Brion Rush

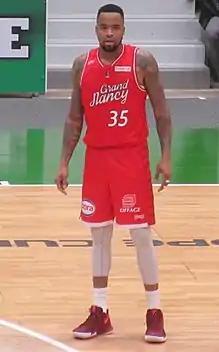

Brion Rush (born November 15, 1984) is an American professional basketball player for the Crailsheim Merlins of the Basketball Bundesliga (BBL). He played college basketball for Grambling State University.